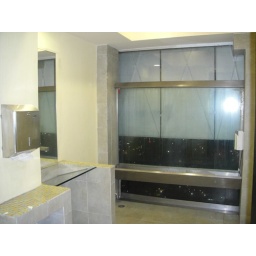
urinal against the window on the 42nd floor of a building overlooking mexico city